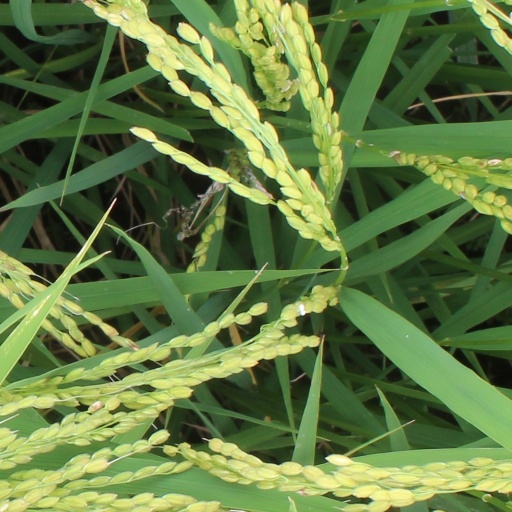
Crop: rice